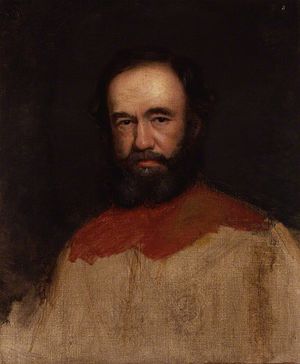
James Outram
James Outram.
Sir James Outram var en engelsk general.